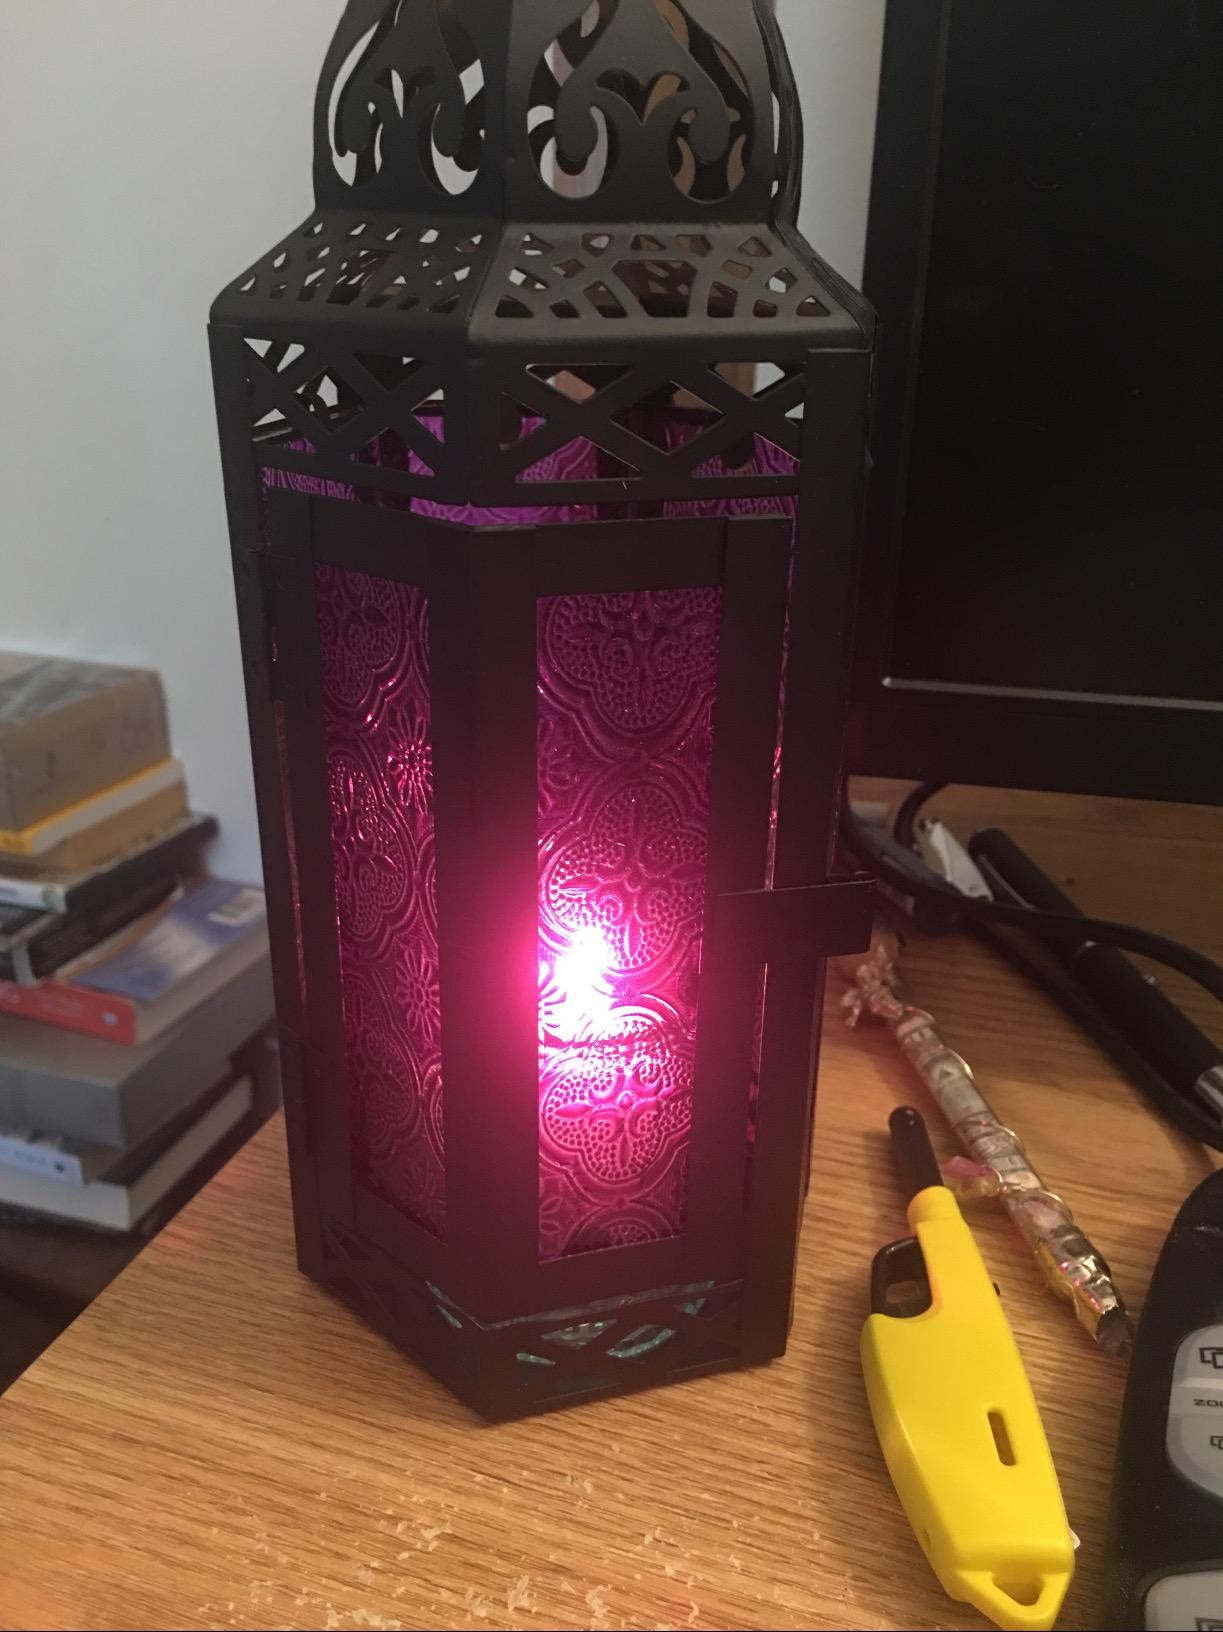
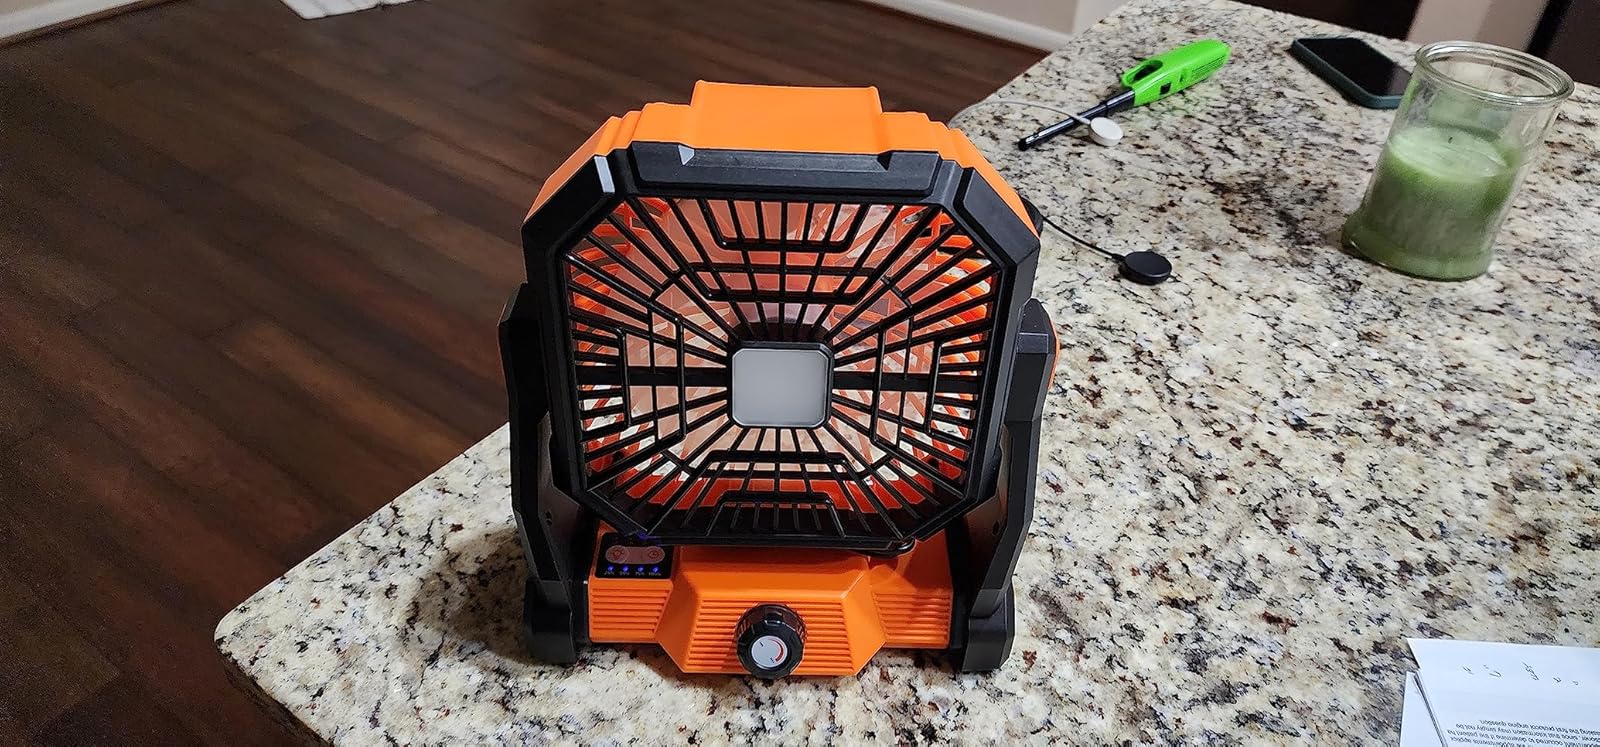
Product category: lantern
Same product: no